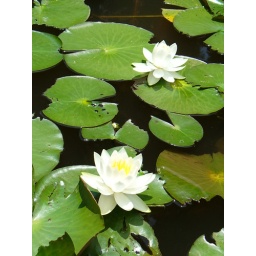
white in green